Ms. (magazine)

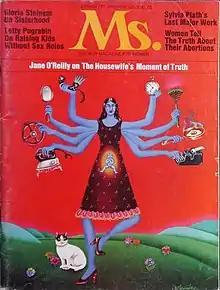
"Ms." magazine cover, 1972

"The Housewife's Moment of Truth", the first cover story for "Ms." magazine, was written by Jane O'Reilly. O'Reilly's article spoke for feminist strength and the opposition against the repression of wives in society and the home. The article also helped introduce the idea of "click!", or the realization a woman acquires when she realizes the demands being pushed upon her to act, work and behave in a certain way can be fought against.